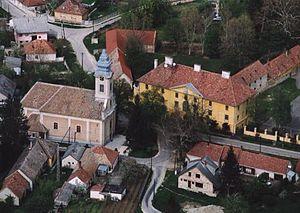
Veszprém est un comitat de l'ouest de la Hongrie.
Pápakovácsi est un village et une commune du comitat de Veszprém en Hongrie.